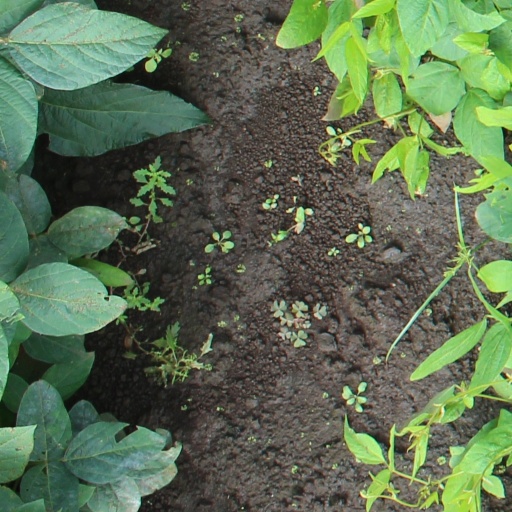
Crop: soybean